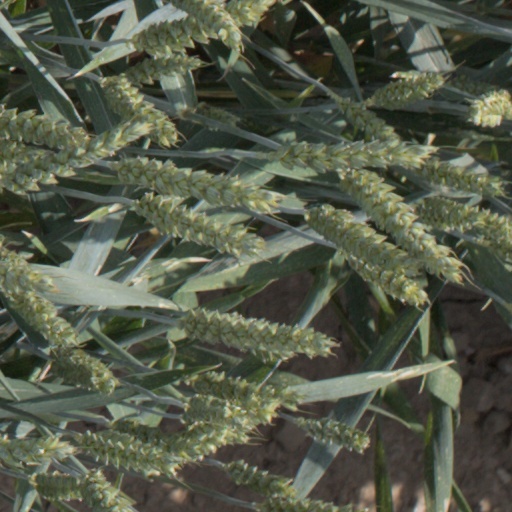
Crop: wheat